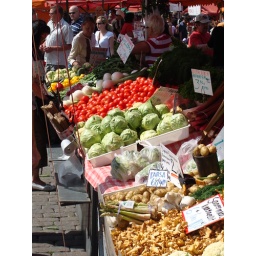
More amazing fruit and vegetables in the centre market Helsinki - Finland